William Crookes

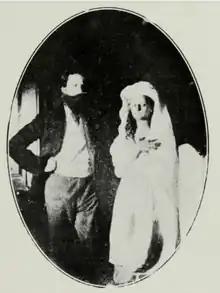
Crookes with Katie King

The anthropologist Edward Clodd noted that Crookes had poor eyesight, which may have explained his belief in spiritualist phenomena and quoted William Ramsay as saying that Crookes is "so shortsighted that, despite his unquestioned honesty, he cannot be trusted in what he tells you he has seen." Biographer William Hodson Brock wrote that Crookes was "evidently short-sighted, but did not wear spectacles until the 1890s. Until then he may have used a monocle or pocket magnifying glass when necessary. What limitations this imposed upon his psychic investigations we can only imagine."